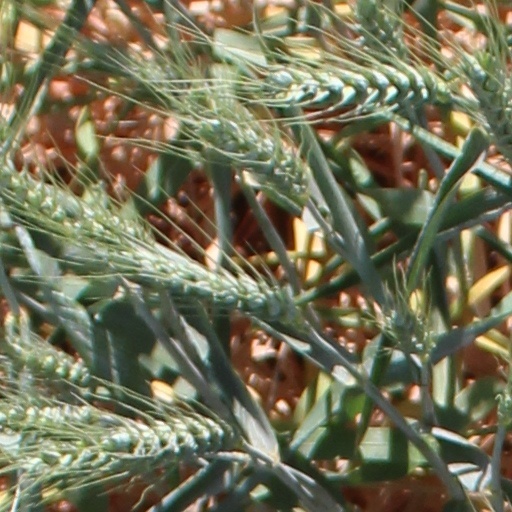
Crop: wheat